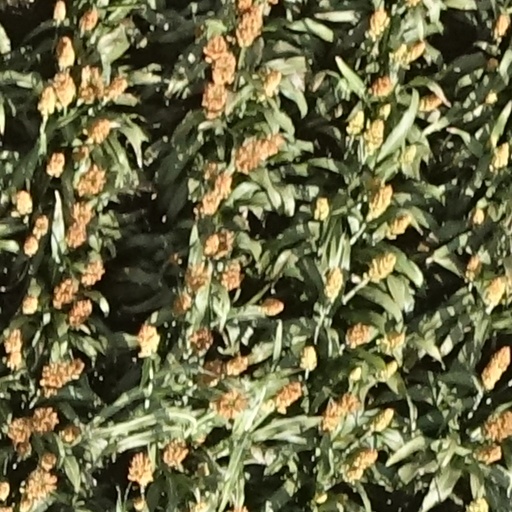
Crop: sorghum